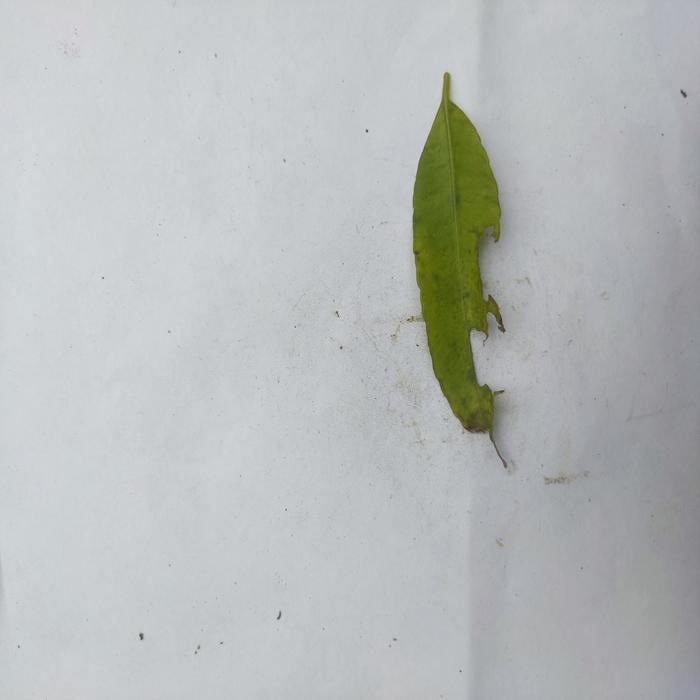
Crop: Hog Plum
Leaf condition: Anthracnose